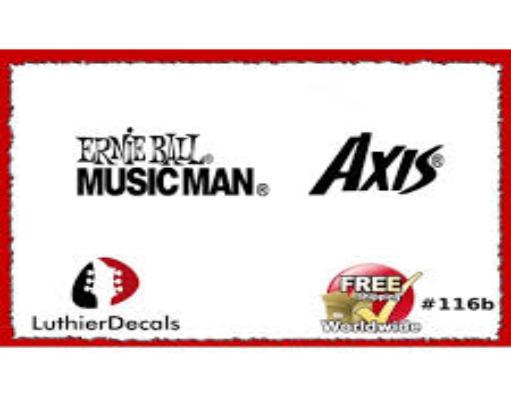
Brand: music man-2
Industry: Leisure